Abdul Qadir Gilani

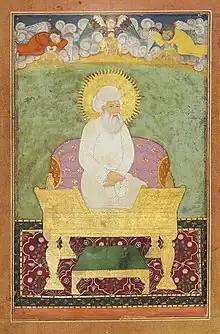
Portrait of Abdul Qadir Gilani. Created in Mughal India in

Abdul Qadir Gilani (c. 1077/78 – 1166) was a Hanbali scholar, preacher, and Sufi leader who was the eponym of the Qadiriyya, one of the oldest Sufi orders.